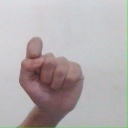
अक्षर: घ